Fujikawa Station (Shizuoka)

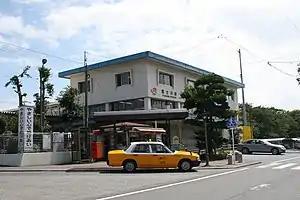
JR Fujikawa Station in 2007

is a train station in the city of Fuji, Shizuoka Prefecture, Japan operated by Central Japan Railway Company (JR Tōkai).